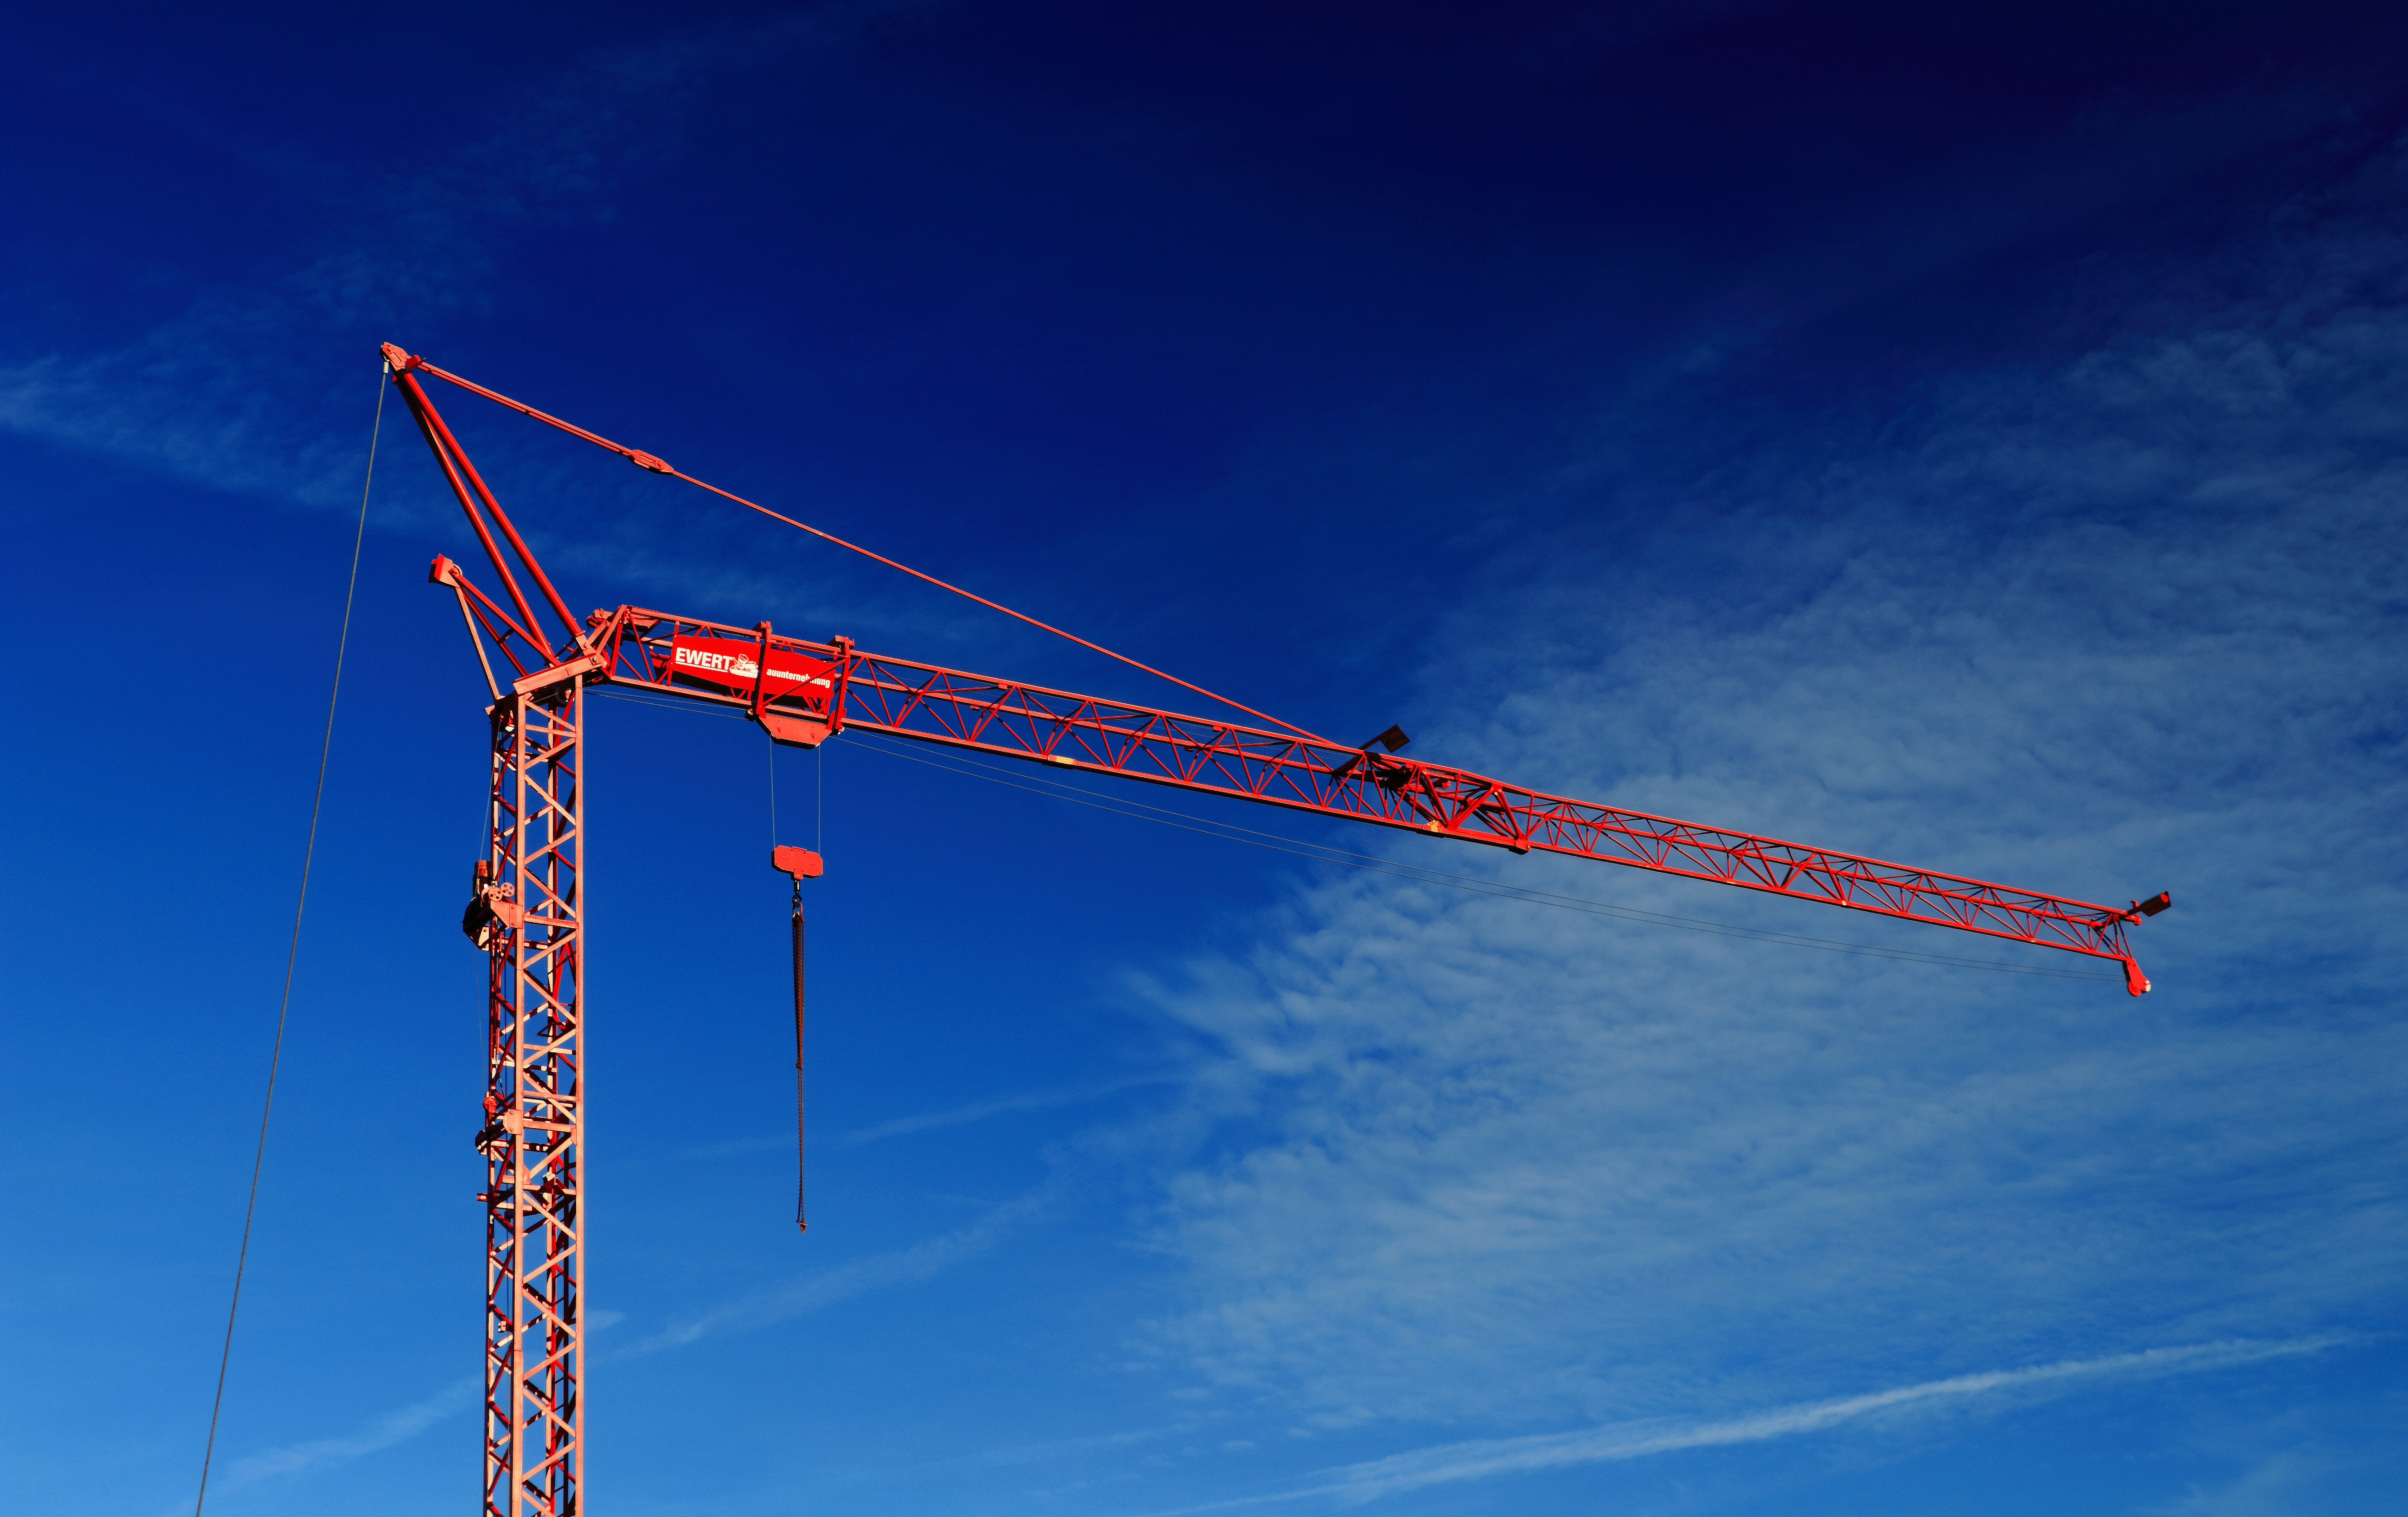
sky, technology, line, red, mast, blue, build, crane, site, boom, baukran, construction work, load crane, crane boom, atmosphere of earth